Timnit Gebru

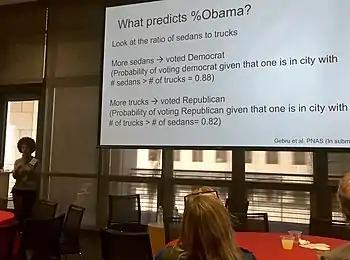
Gebru discussing her findings that one can predict, with some reliability, the way an American will vote from the type of vehicle they drive

Gebru joined Apple as an intern while at Stanford, working in their hardware division making circuitry for audio components, and was offered a full-time position the following year. Of her work as an audio engineer, her manager told "Wired" she was "fearless", and well-liked by her colleagues. During her tenure at Apple, Gebru became more interested in building software, namely computer vision that could detect human figures. She went on to develop signal processing algorithms for the first iPad. At the time, she said she did not consider the potential use for surveillance, saying "I just found it technically interesting."